KKRG-FM

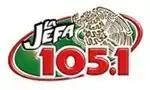
KJFA logo

Following the switch to KJFA, the station would enjoy a long period of stability. The Piolin morning program was added at the beginning of 2007 as part of the effort to make the station more competitive with KLVO ("Lobo"). These changes helped make KJFA the new top Arbitron rated Spanish-language radio station in Albuquerque and created a more competitive battle with the long running "Lobo" until that station dropped the format in January 2011. (The format and brand was revived in November 2012.)